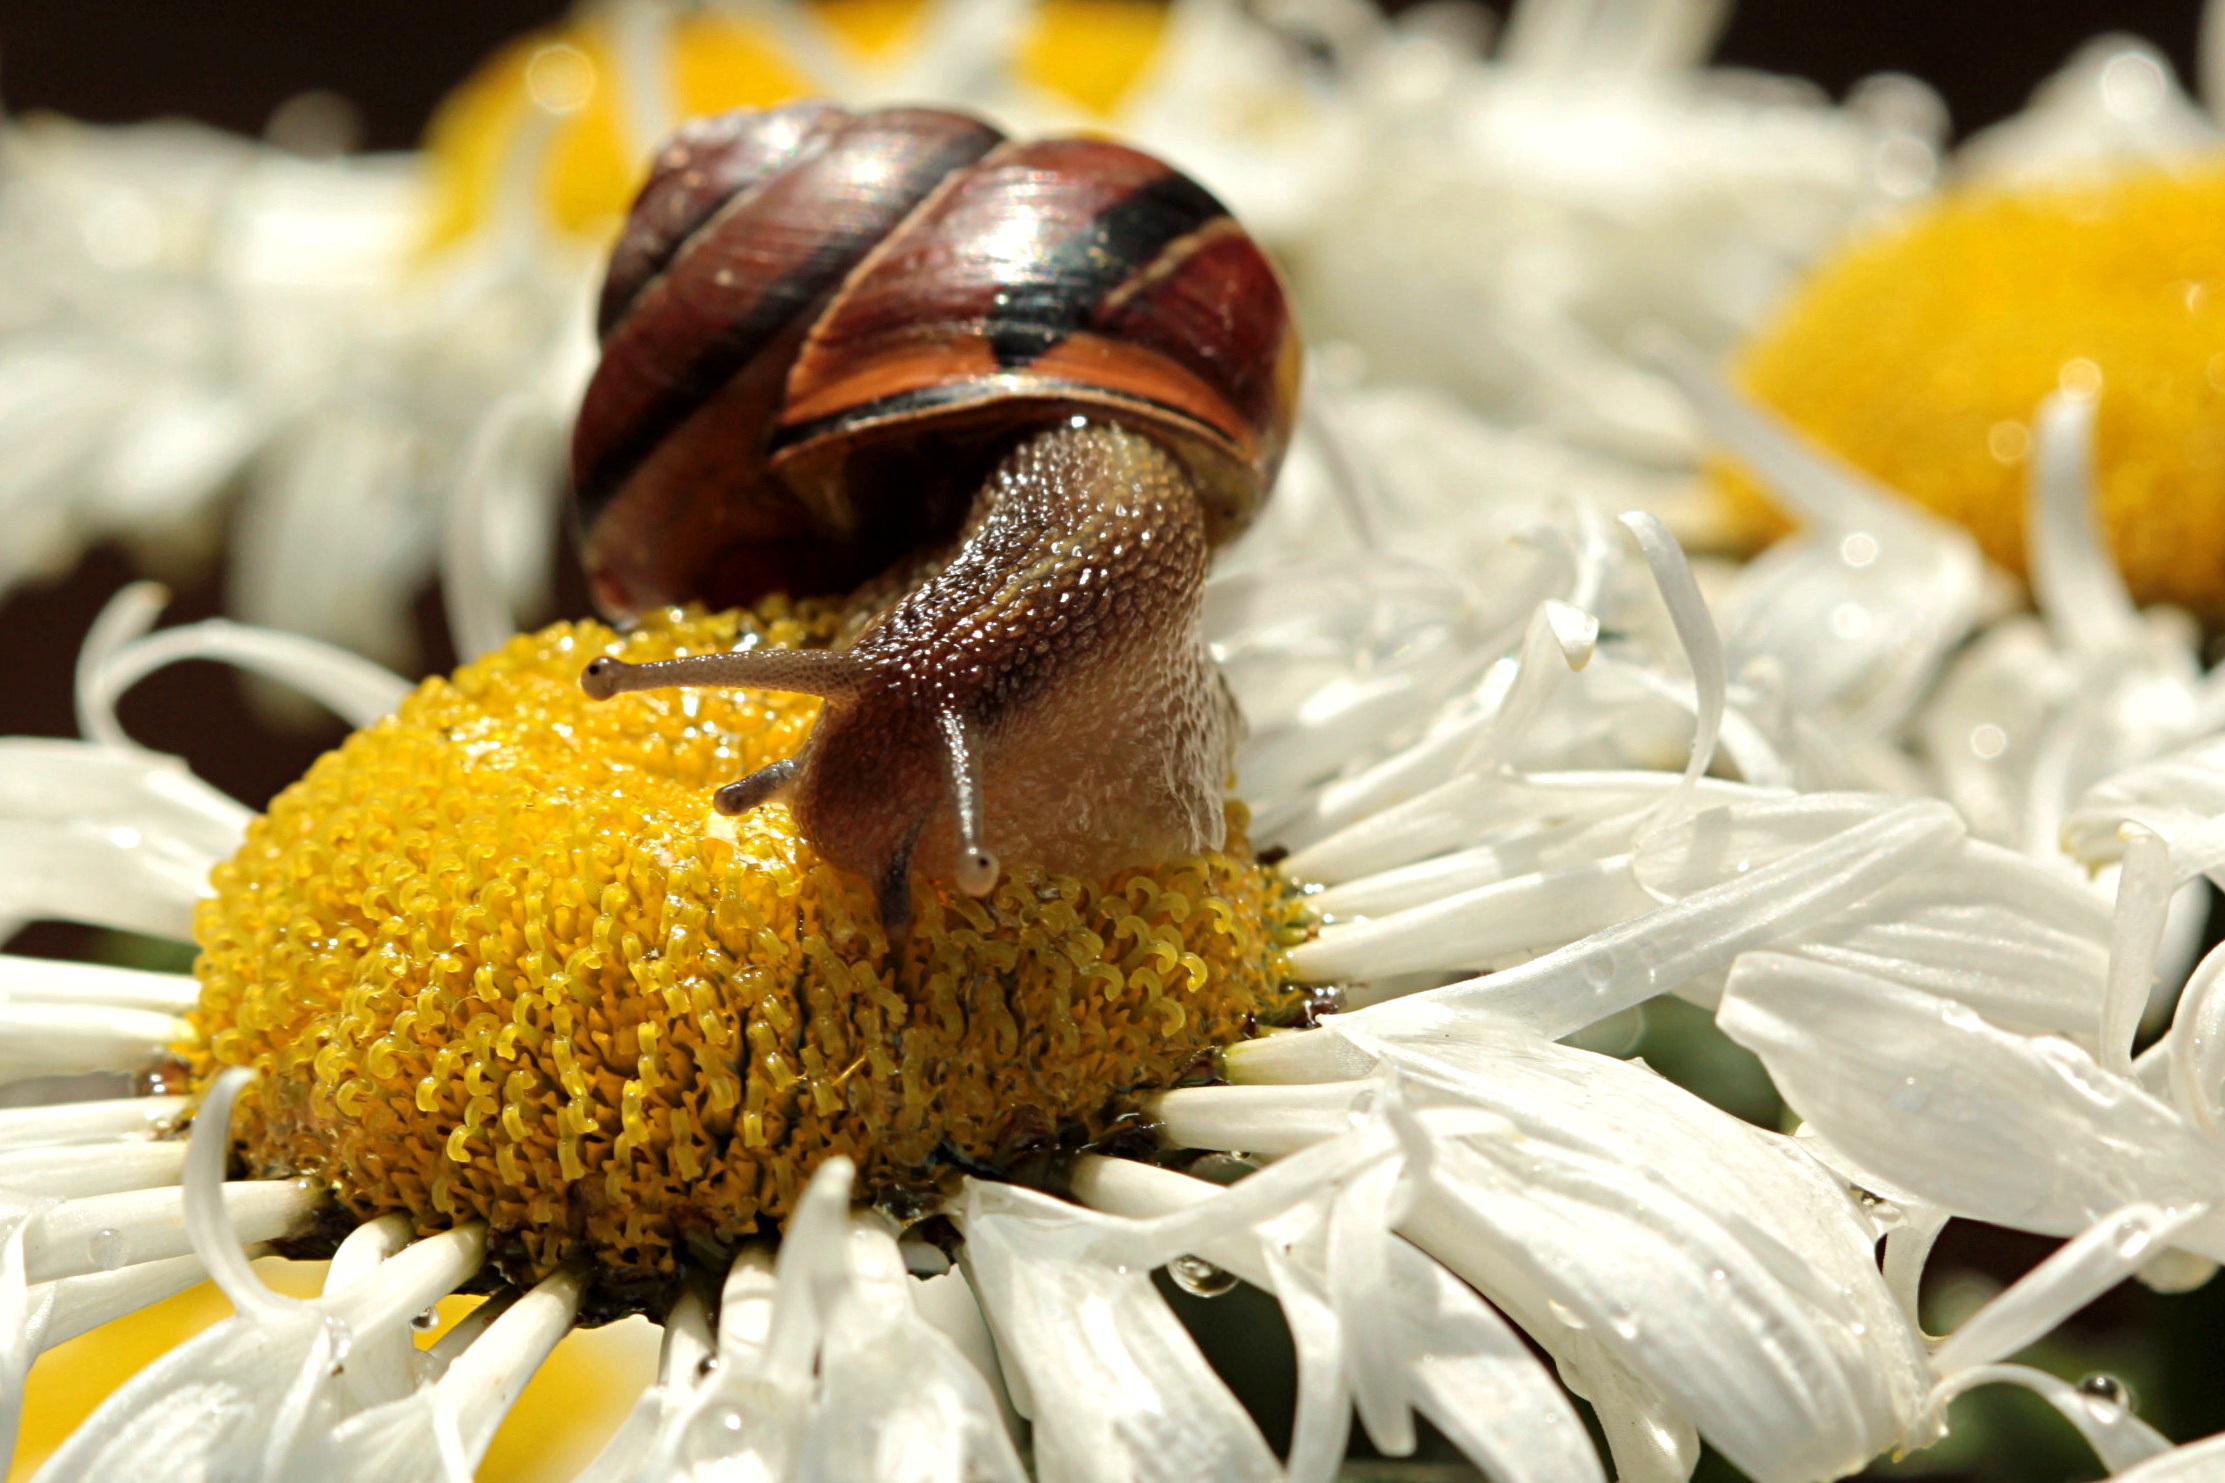
plant, photography, flower, animal, food, produce, insect, reptile, yellow, garden, close, flora, invertebrate, close up, snail, macro photography, land snail, cochleda